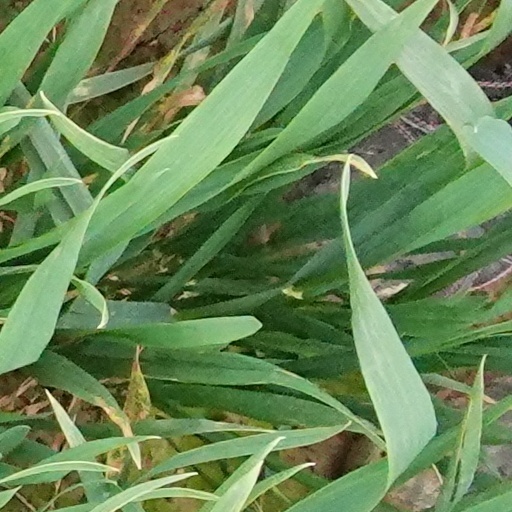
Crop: wheat